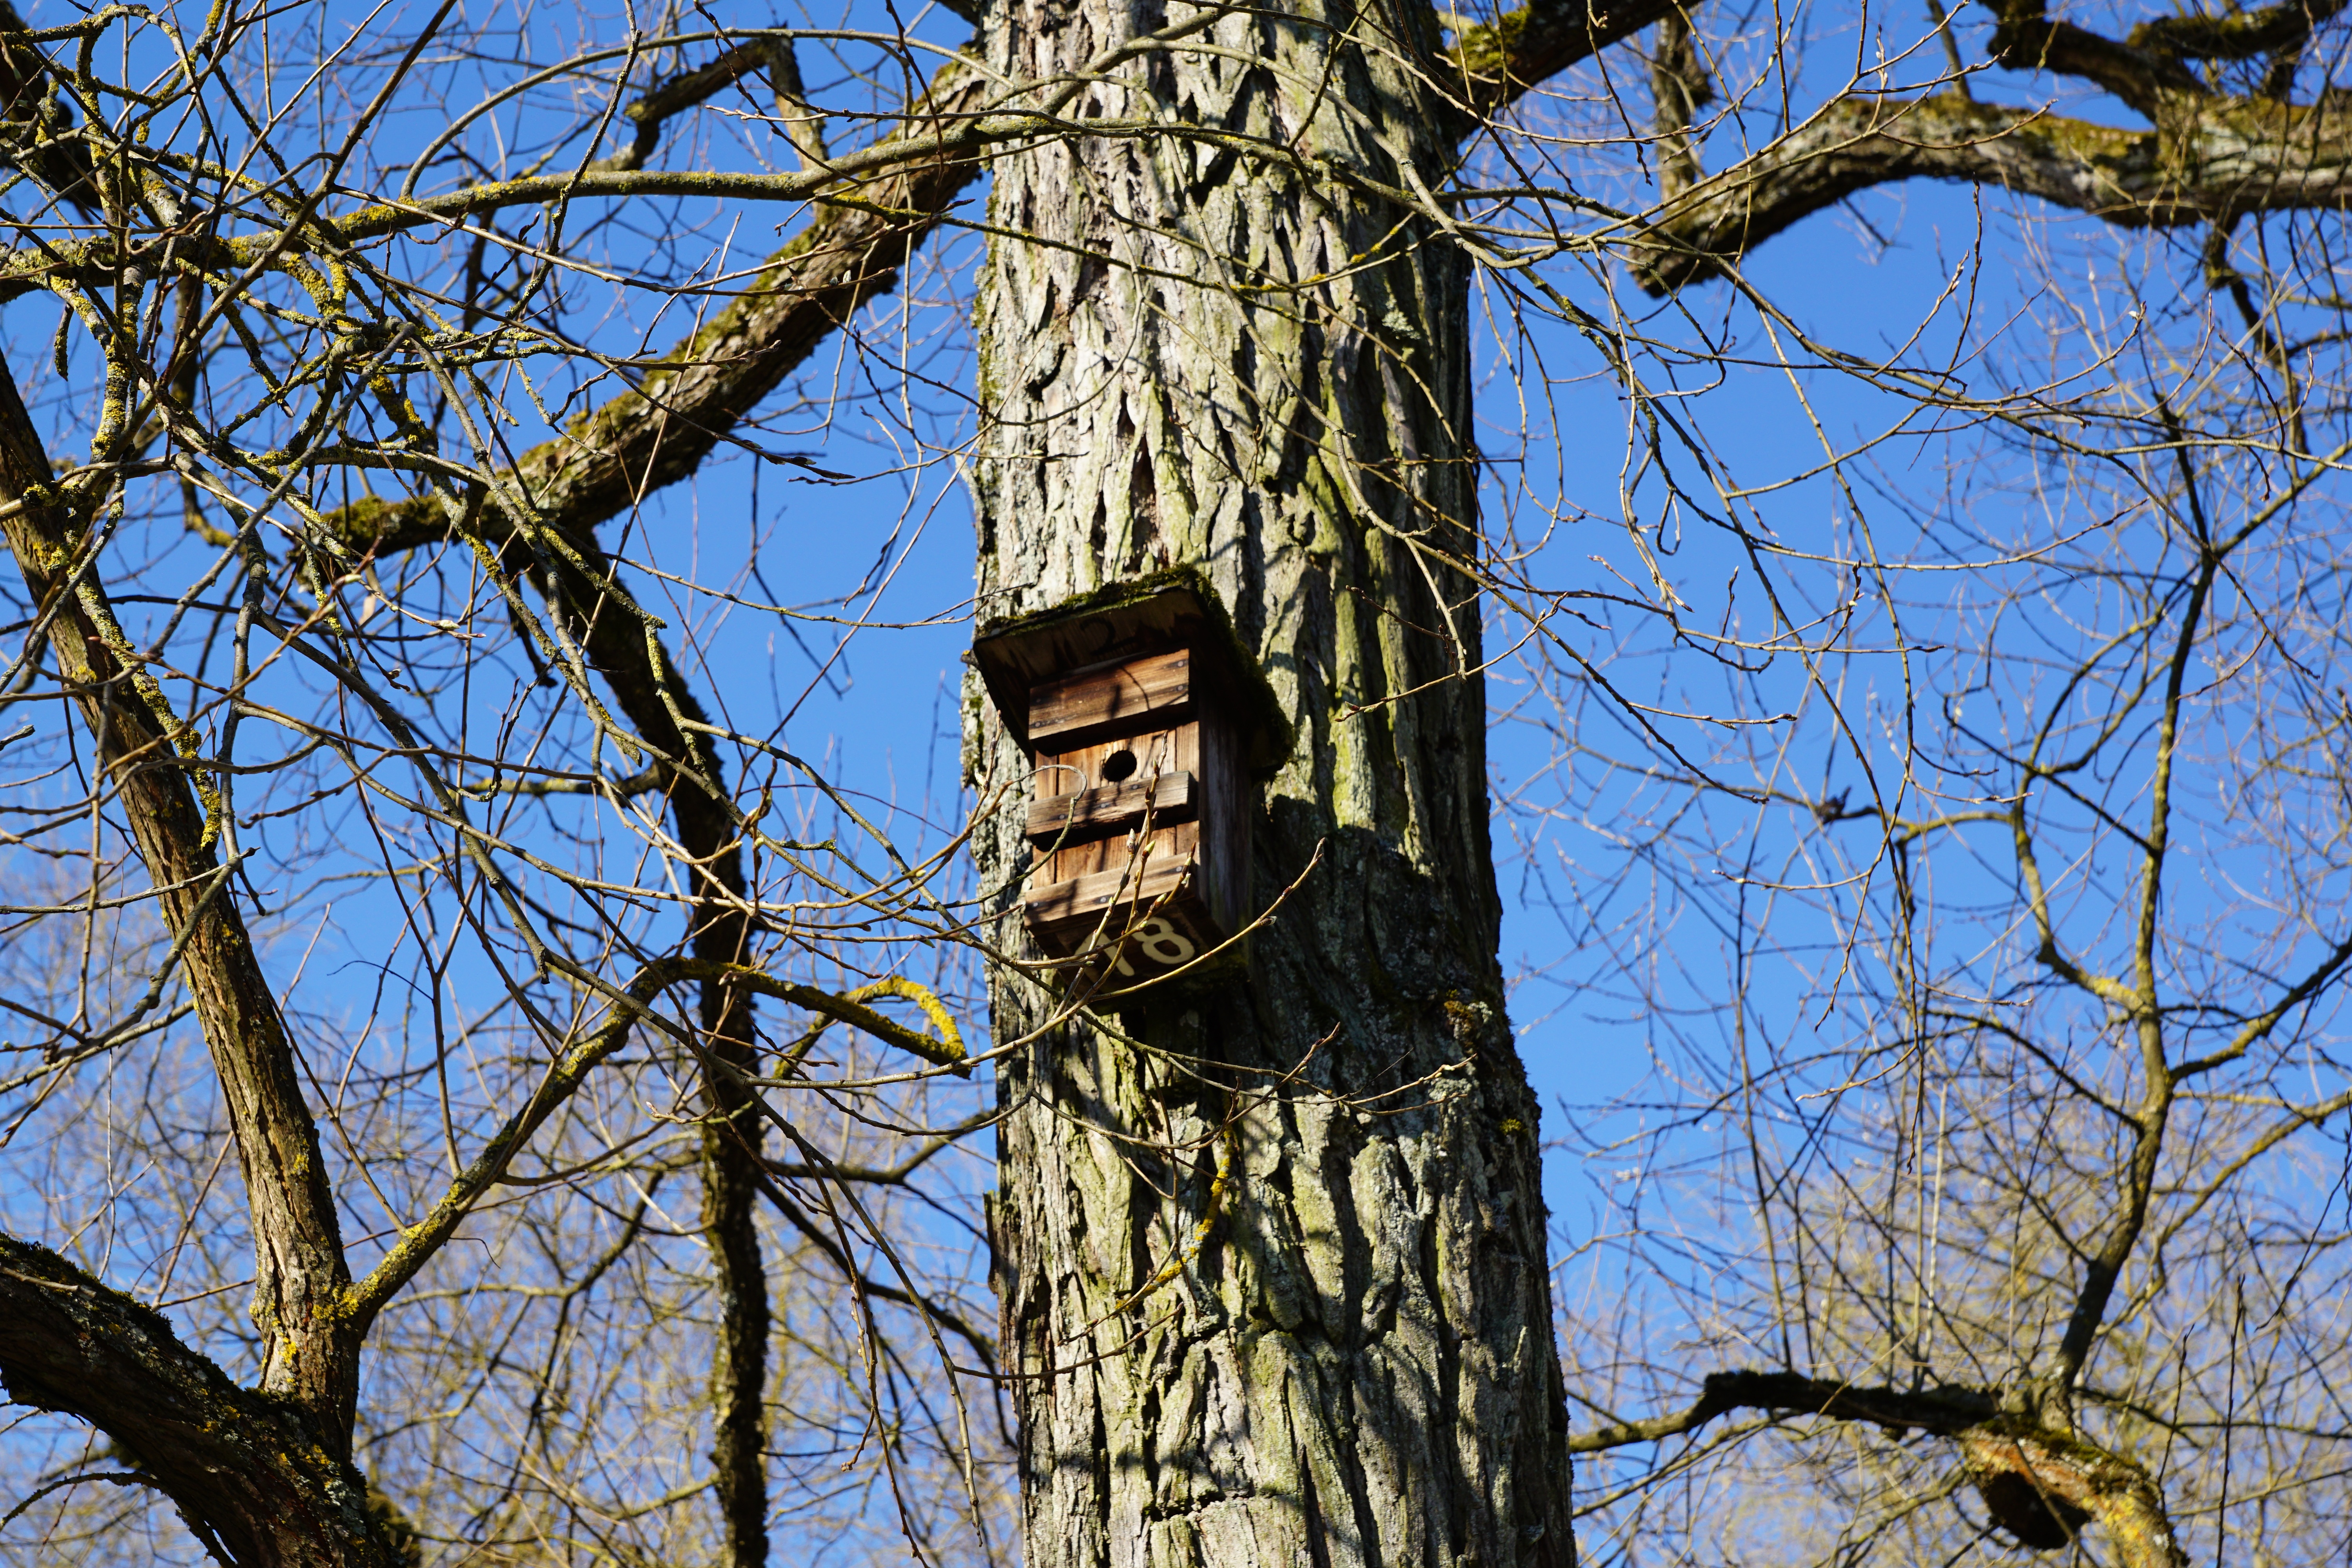
tree, nature, branch, winter, plant, spring, autumn, season, aviary, woody plant